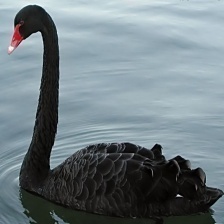
Species: BLACK SWAN
Scientific name: CYGNUS ATRATUS
ImageNet parent category: black_swan